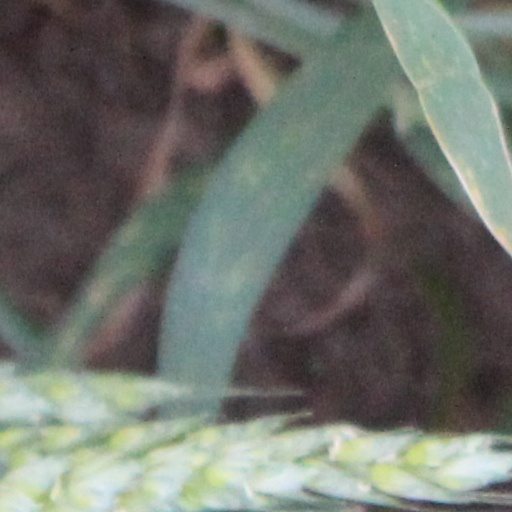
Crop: wheat